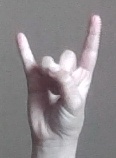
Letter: la